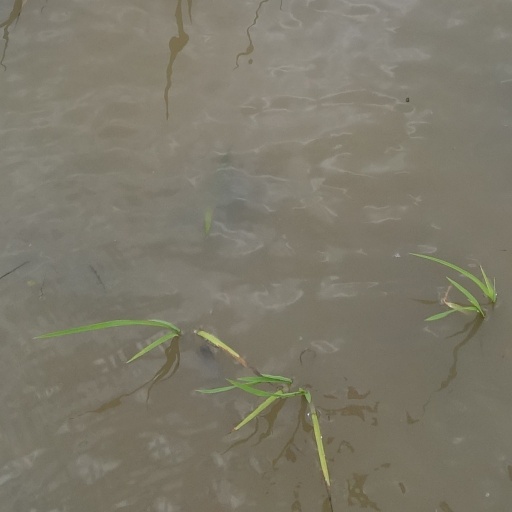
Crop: rice